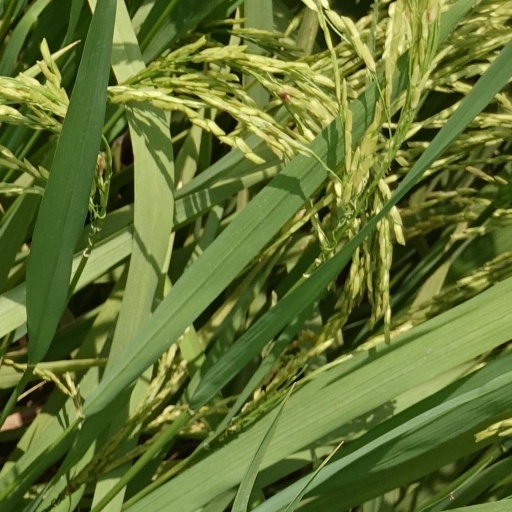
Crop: rice